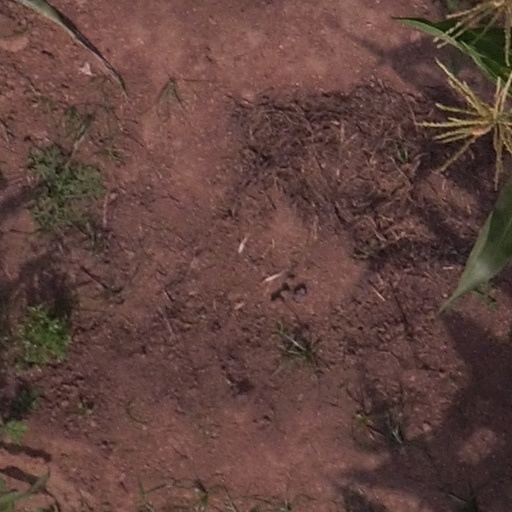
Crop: maize; corn